Scottish literature

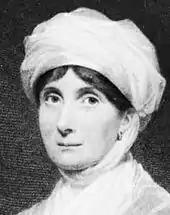
Engraving of playwright Joanna Baillie

James Macpherson was the first Scottish poet to gain an international reputation, claiming to have found poetry written by Ossian, he published translations that acquired international popularity, being proclaimed as a Celtic equivalent of the Classical epics. "Fingal" written in 1762 was speedily translated into many European languages, and its deep appreciation of natural beauty and the melancholy tenderness of its treatment of the ancient legend did more than any single work to bring about the Romantic movement in European, and especially in German, literature, influencing Herder and Goethe. Eventually it became clear that the poems were not direct translations from the Gaelic, but flowery adaptations made to suit the aesthetic expectations of his audience.